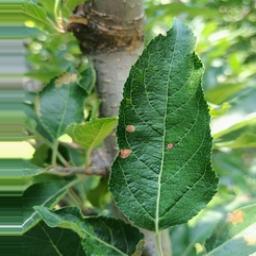
Label: Alternaria